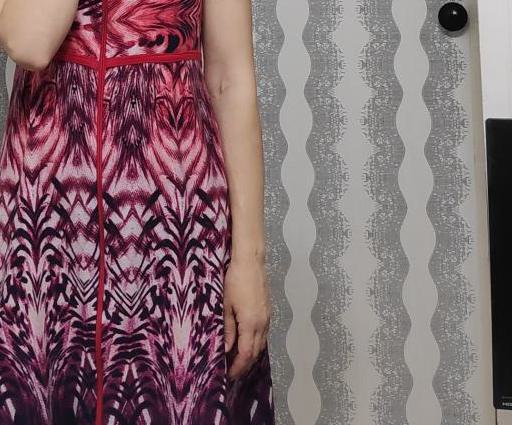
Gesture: no_gesture